China Military Power Report

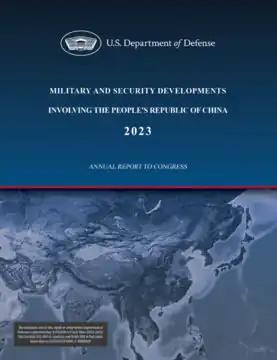
The cover the of the 2023 "China Military Power Report"

The China Military Power Report (abbr. "CMPR"), officially the "Military and Security Developments Involving the People's Republic of China," is an annual report produced by the United States Department of Defense for the United States Congress that provides estimates, forecasts, and analysis of the People's Republic of China (PRC) military and security developments for the previous year. An unclassified form of the congressionally mandated report is published publicly. The unclassified "CMPR" represents the most detailed, publicly available source of information on the Chinese military.